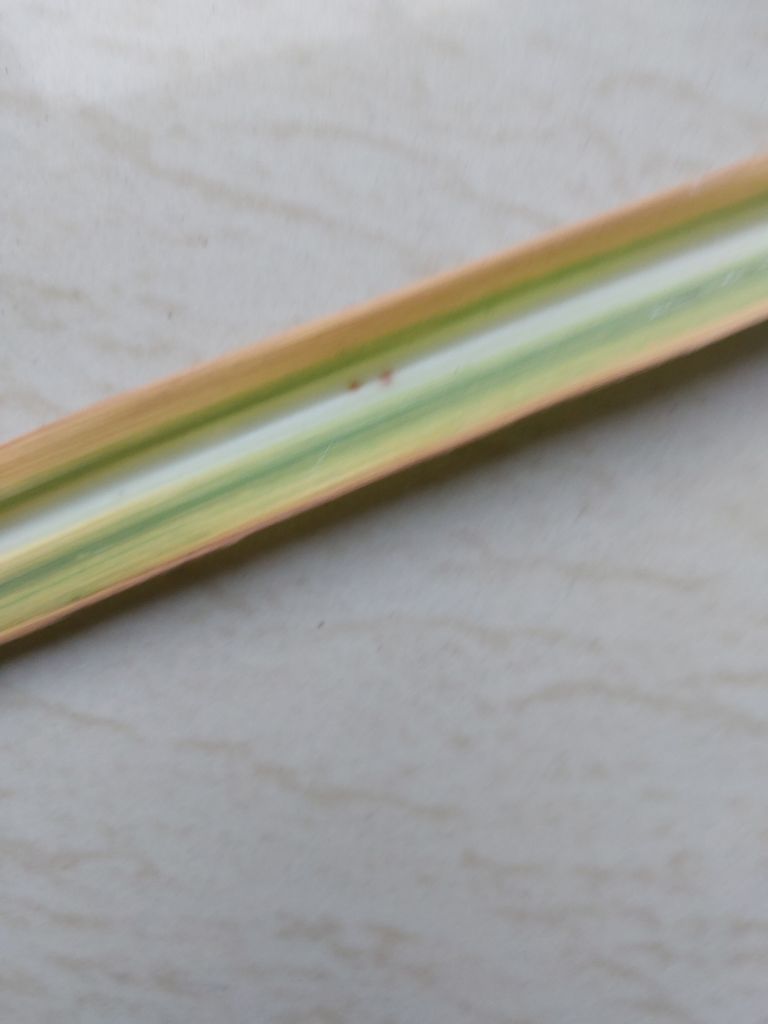
Label: Brown Spot